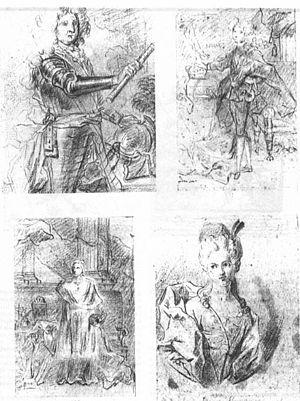
Hyacinthe Rigaud, né Jacinto Francisco Honorat Matias Rigau-Ros i Serra à Perpignan le 18 juillet 1659 et mort à Paris le 29 décembre 1743, est un peintre français, spécialisé dans le portrait.